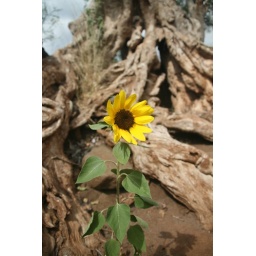
Photographed in a dry river bed near Lake Challa, Mount Kilimanjaro.